The Family Business (American TV series)

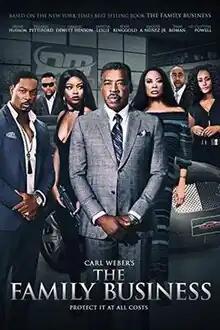

The Family Business is an American crime family drama created by Carl Weber and based on his bestselling crime drama book series. Originally developed as an independent film franchise, BET produced it as a series in 2018.